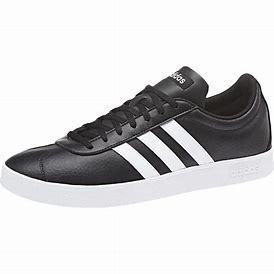
Brand: Adidas
Model: VL Court 2